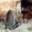
Label: cat